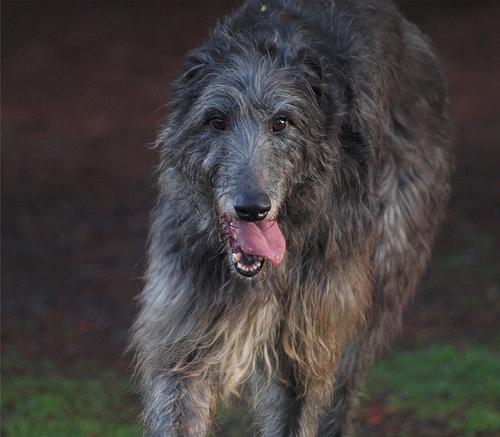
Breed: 224-n000056-Scottish_deerhound